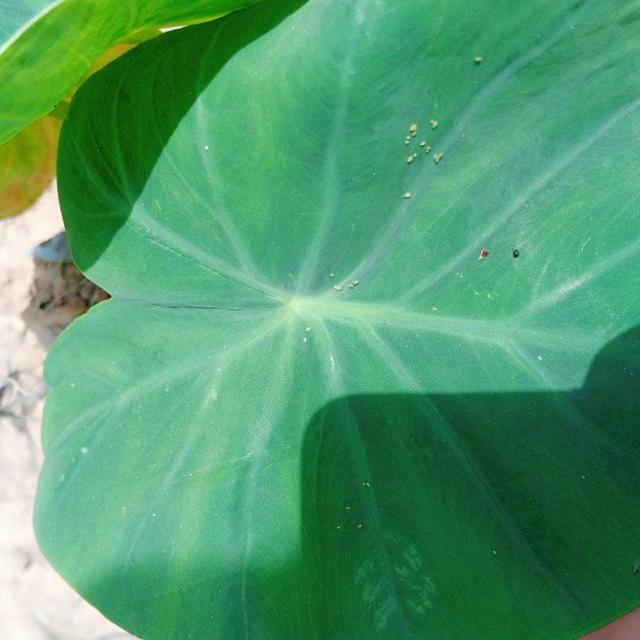
Label: Healthy